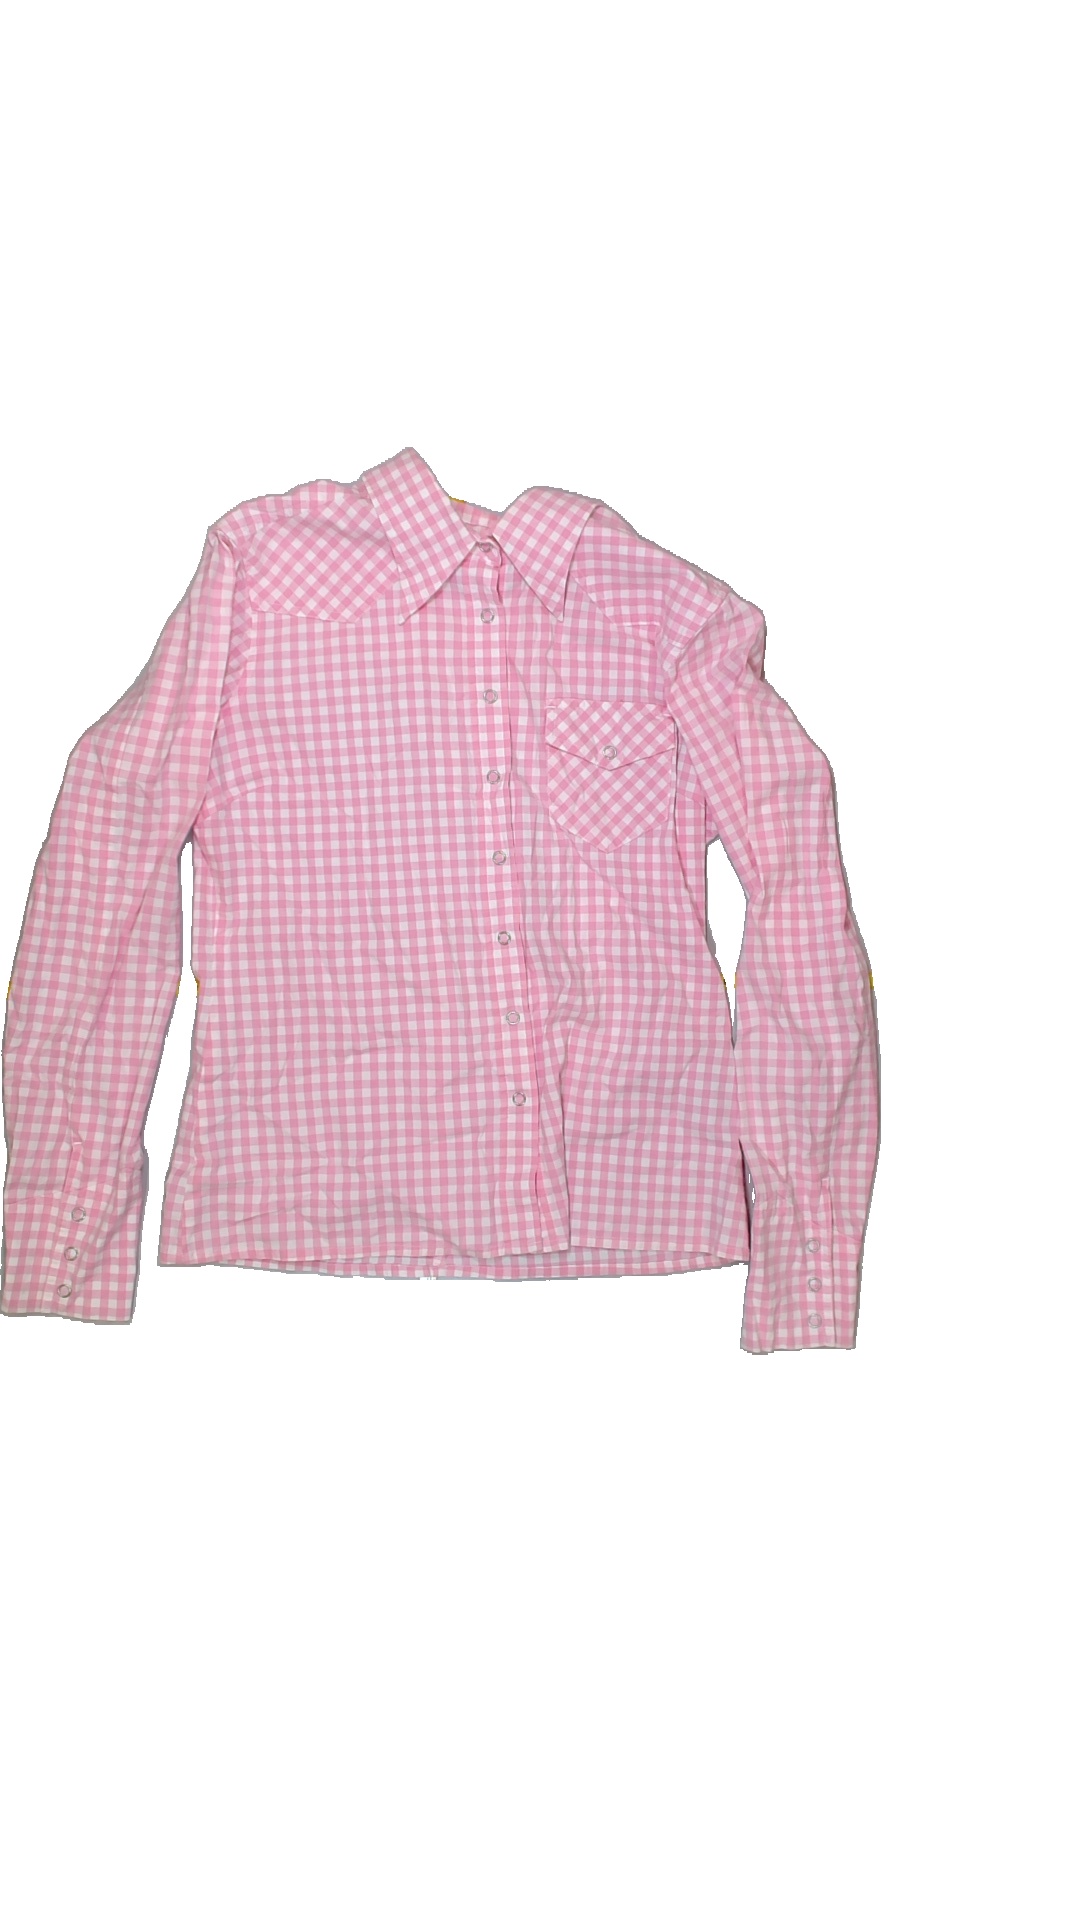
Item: Shirt (Ladies)
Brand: Not Applicable
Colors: Pink, White
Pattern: Checkered print
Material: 100%cotton
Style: No trend
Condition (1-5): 4
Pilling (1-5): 4
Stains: No
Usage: Reuse
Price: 50-100